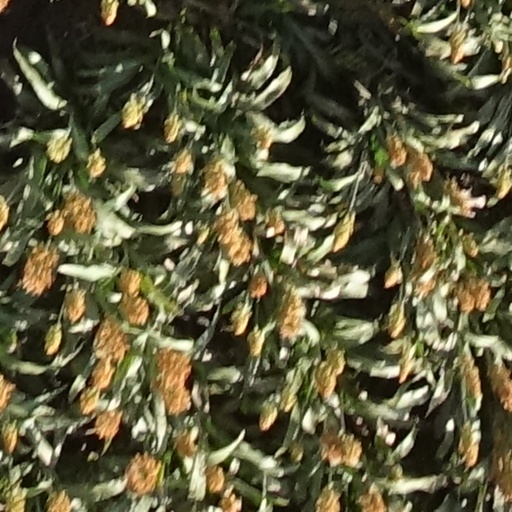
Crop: sorghum